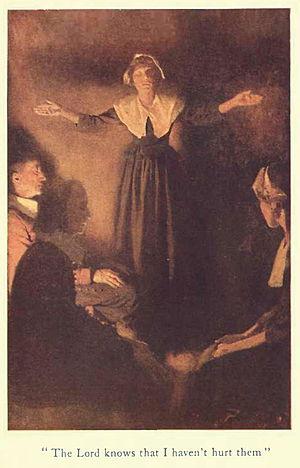
Rebecca Nurse, née Towne, fut une des victimes notoires des procès dans l'affaire des Sorcières de Salem.